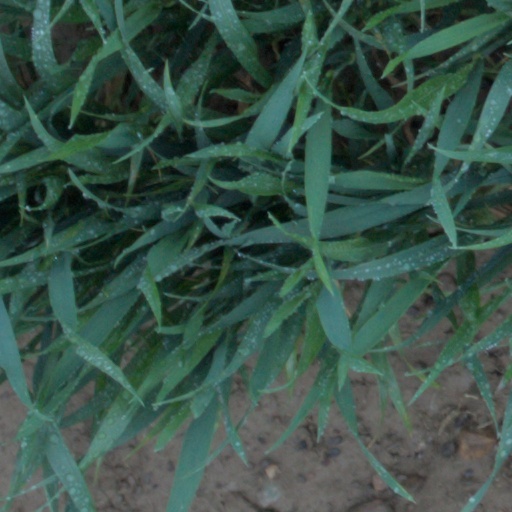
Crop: wheat